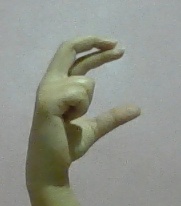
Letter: thal